Patriot War (Florida)

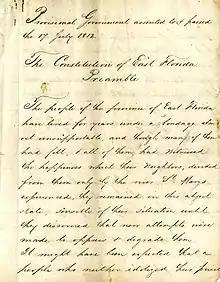
First page of the Constitution of East Florida

By April of 1812, the U.S. government feared entering open warfare with Spain, lest they join their ally, Britain, in the impending War of 1812. In an attempt to relieve tensions between the nations, on April 4 James Monroe sent a letter stating that Mathews' actions were "not authorized by the law of the United States." Congress also decided to replace Mathews with David Mitchell, the governor of Georgia. Mitchell, however, made no policy changes.